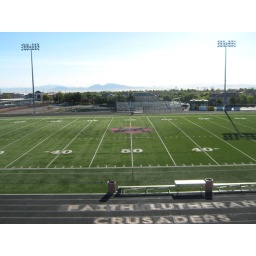
Best seats in the house for faith football.